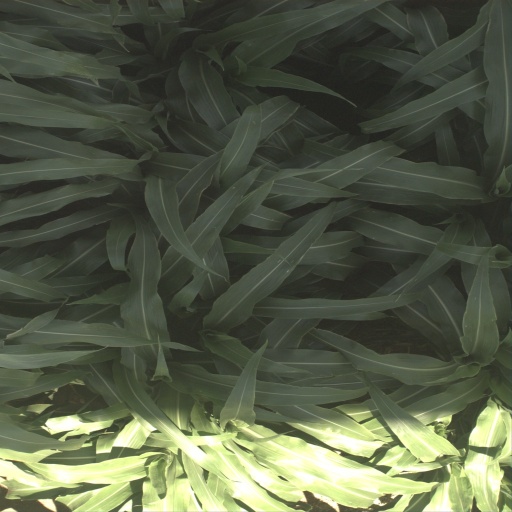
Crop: sorghum